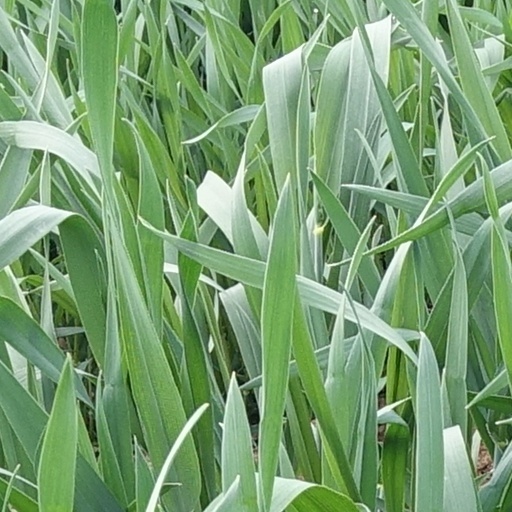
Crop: wheat